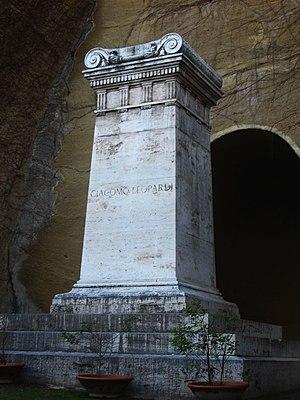
Giacomo Leopardi, né le 29 juin 1798 à Recanati et mort le 14 juin 1837 à Naples, est un écrivain, poète et philosophe italien, souvent considéré comme le deuxième plus célèbre et influent écrivain italien après Dante Alighieri.